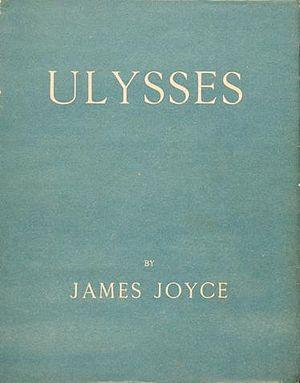
En littérature, le courant de conscience ou flux de conscience est une technique d'écriture qui cherche à transmettre le point de vue cognitif d'un individu en donnant l'équivalent écrit du processus de la pensée. Le terme, initialement anglophone, a été introduit par le philosophe et psychologue William James dans l'ouvrage The Principles of Psychology. Il est associé à la littérature moderniste où il apparaît pour la première fois sous la plume de la romancière Dorothy Richardson. Son introduction dans un contexte littéraire, dérivant de la psychologie, est attribuée à May Sinclair.